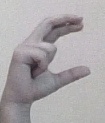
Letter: thal